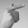
ASL letter: G